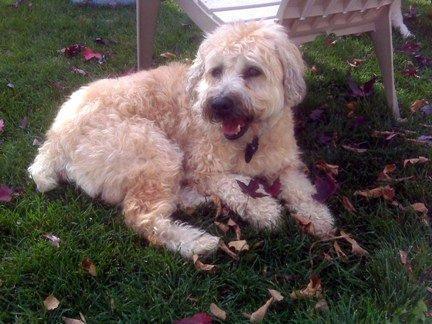
wheaten terrier